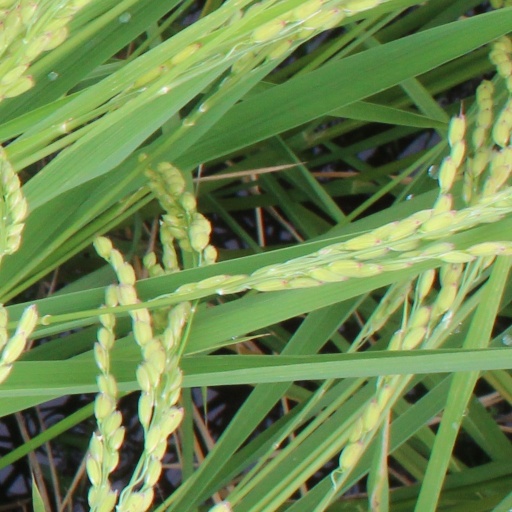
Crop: rice